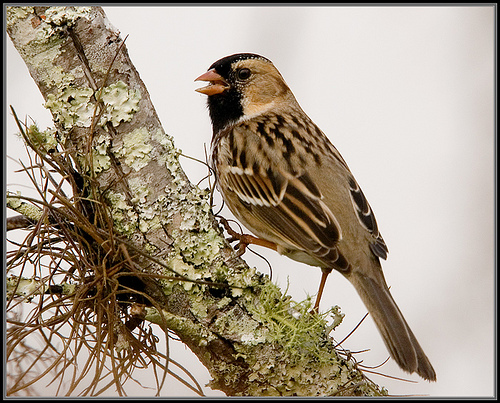
the bird has a short orange bill for the size of its body and is mostly tan in color.
the bird has a brown body with a black throat and black crown.
this bird is brown, white, and black in color and has a red bill along with a black eye ring.
a bird with a black head , brown cheeck patch and nape, with brown tarsus and feet.
this brown and black bird has a black crown and throat with brown and black wingbars and back.
this bird is brown with black and has a very short beak.
this bird has wings that are brown and has a yellow bill
this bird has wings that are brown and black and has an orange bill
this is a brown and darker brown striped bird with a black face.
a small bird with a orange pointed short beak.
Species: Harris Sparrow